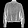
Label: Pullover